Scrappy Moore (American football)

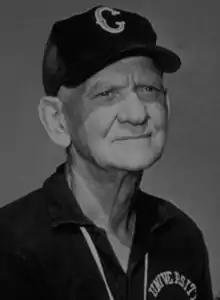

Andrew Cecil "Scrappy" Moore Sr. (September 25, 1902 – May 31, 1971) was an American college football player and coach and athletics administrator. He served as the head football coach at the University of Chattanooga—now known as the University of Tennessee at Chattanooga—from 1931 to 1967, compiling a record of 170–148–14. He had the longest tenure and the most successful record of any coach at Chattanooga. Moore played football as a quarterback at the University of Georgia. Moore's nickname "Scrappy" is currently used as the name of the mascot of UTC. He was inducted into the College Football Hall of Fame as a coach in 1980.